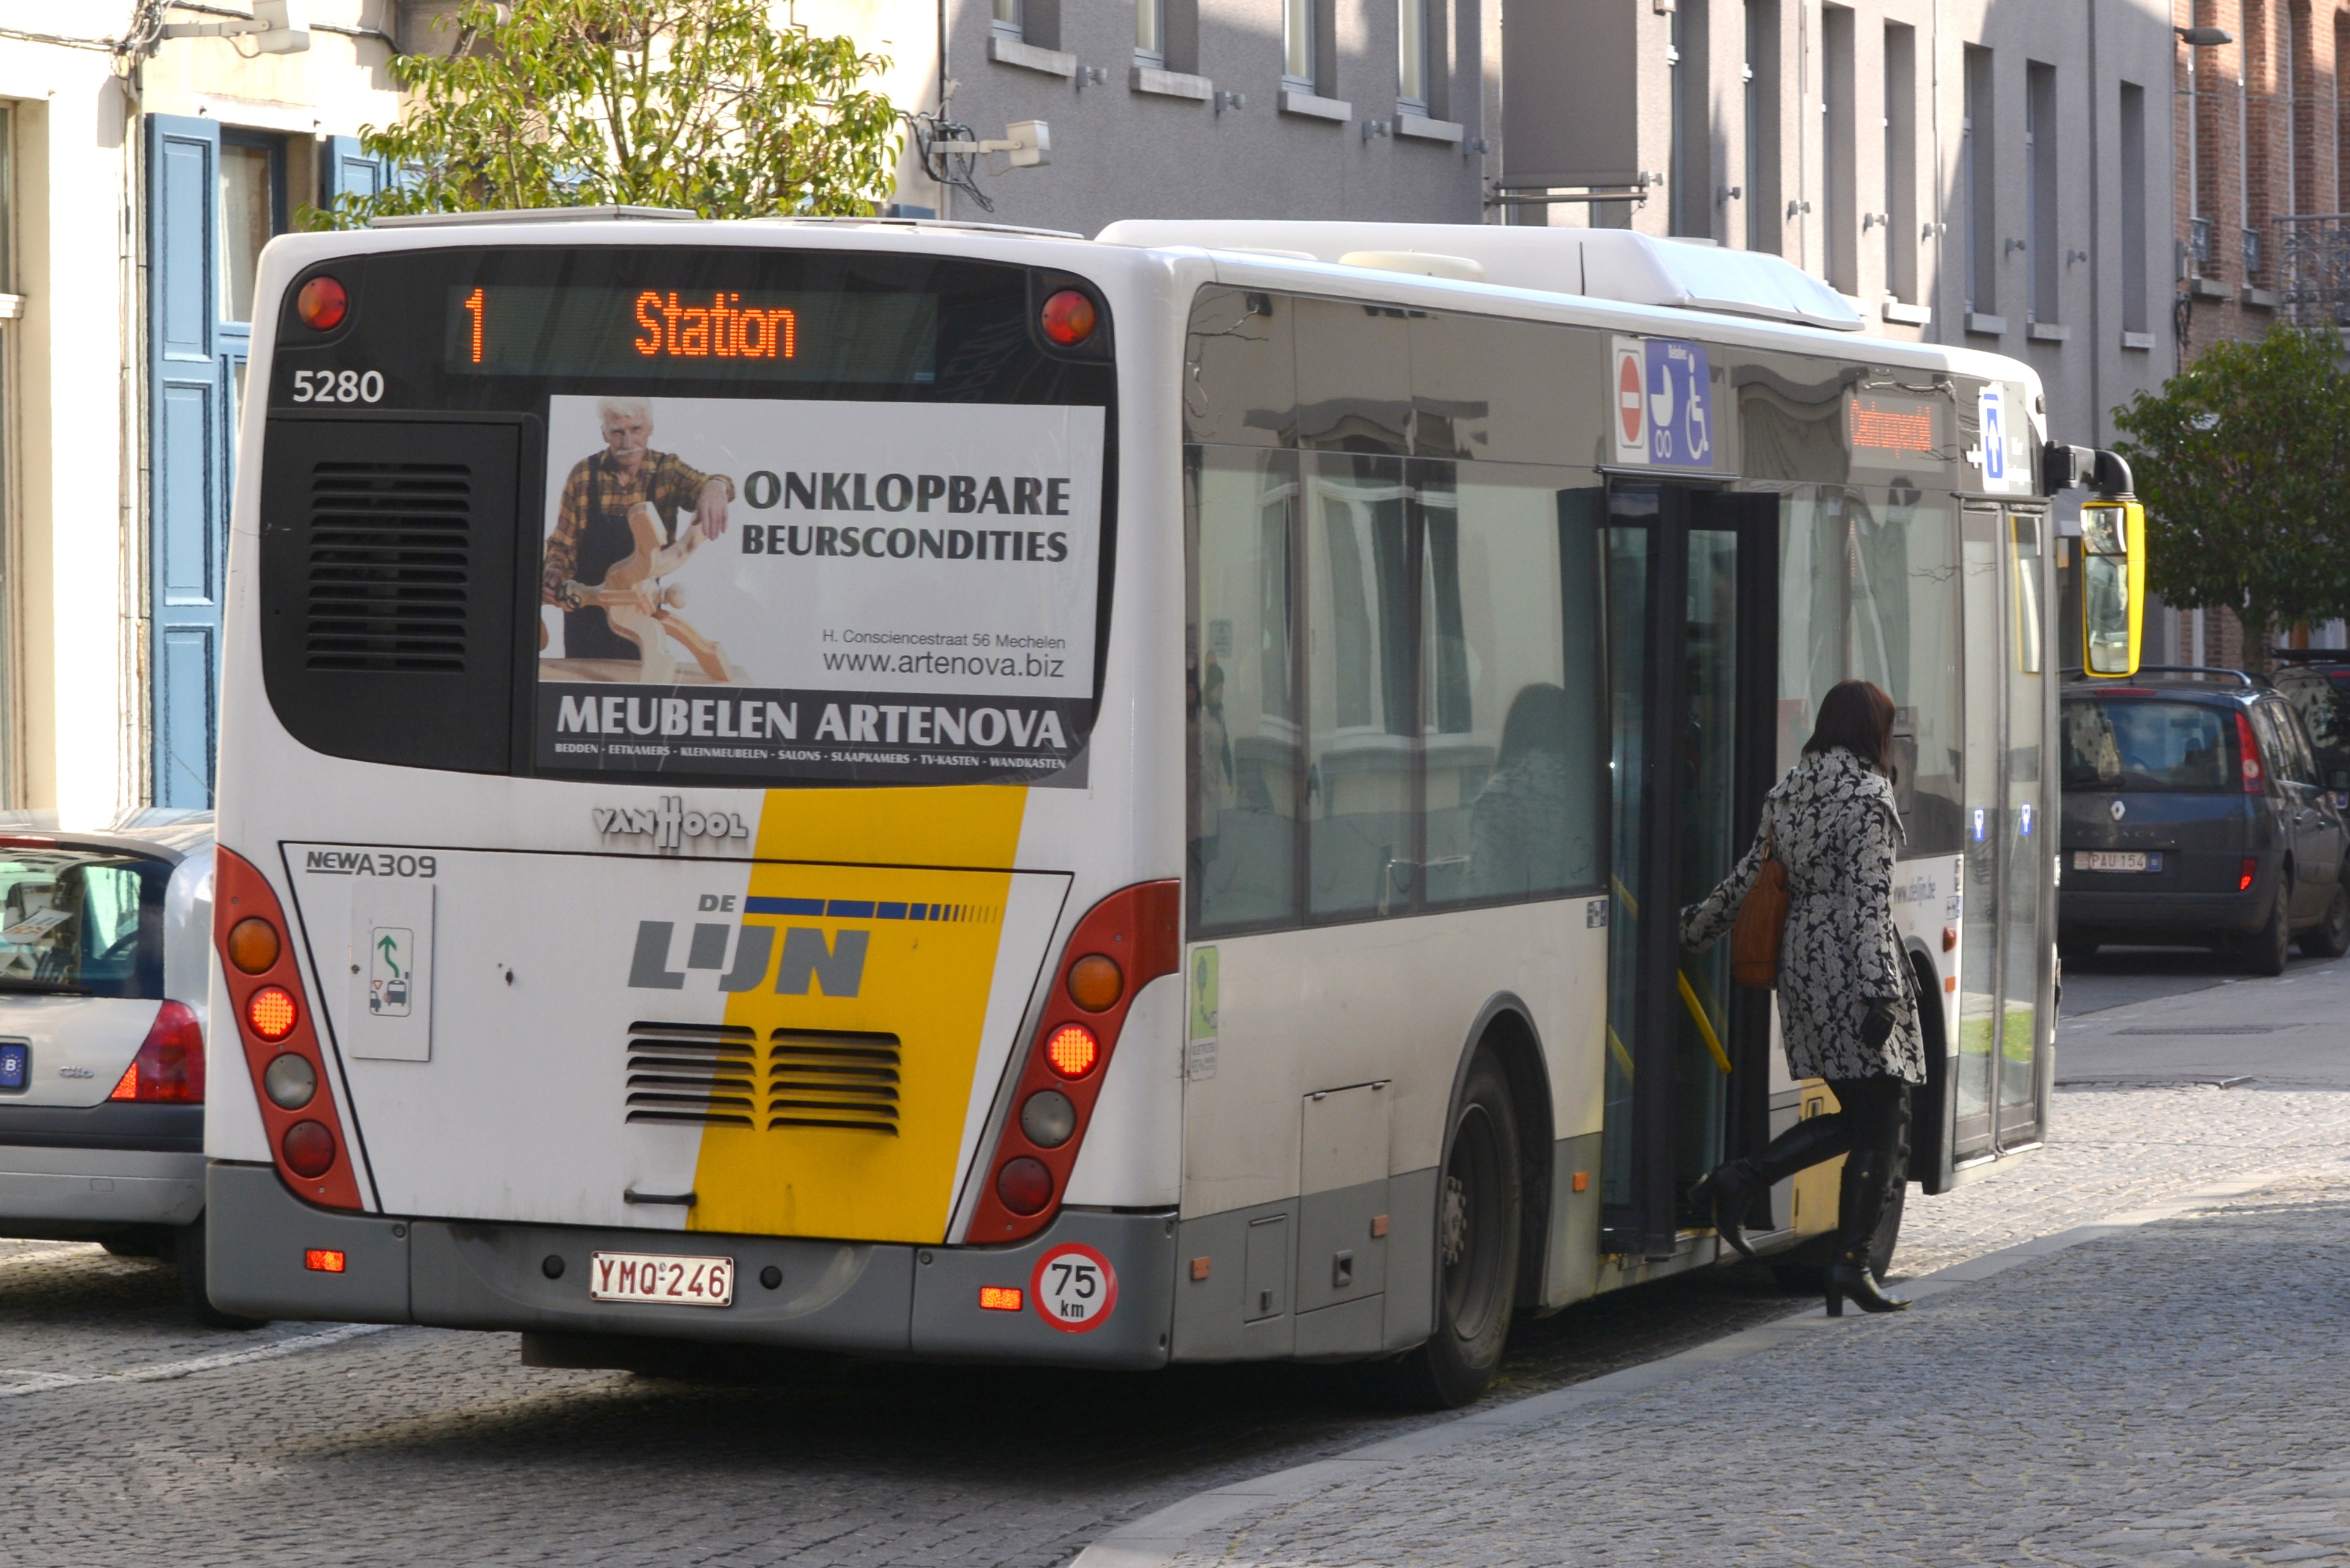
traffic, transport, vehicle, public transport, bus, land vehicle, mode of transport, metropolitan area, tour bus service